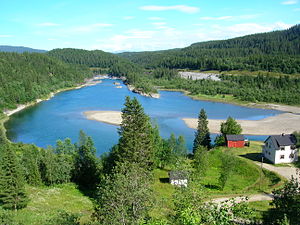
Ranelva
Reinforsen
Ranelva er et 130 km langt vandløb i Rana kommune i Norge, og en af Nordland fylkes længste elve. Elven har sit udspring i Gubbeltåga på Saltfjellet og Randalselv i grænseområdet til Sverige. Sidstnævnte går først i nordvestlig retning. Ranelva opstår i sammenløbet mellem Randalselva og Gubbeltåga. Elven løber hovedsagelig i vest-sydvestlig retning.